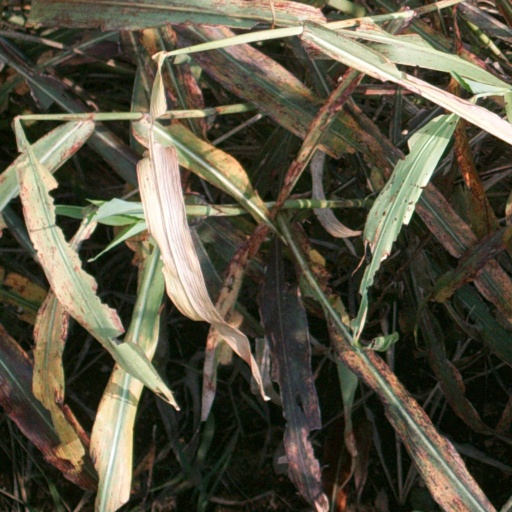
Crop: sorghum